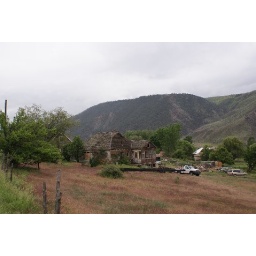
old houses and cars near one room school house